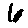
Label: 6